Legume

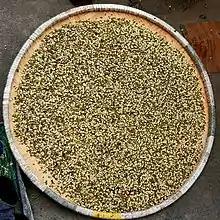
Pulses in a Nanglo tray

In many traditional and organic farming practices, crop rotation or polyculture involving legumes is common. By alternating between legumes and non-legumes, or by growing both together for part of the growing season, the field can receive a sufficient amount of nitrogenous compounds to produce a good result without adding nitrogenous fertilizer. Legumes are often used as green manure.